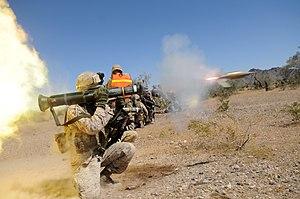
L'AT4, pour « Anti-Tank 4 Confined Space », est un lance-roquettes antichar de 84 mm à usage unique, fabriqué par la société suédoise Bofors depuis le tout début des années 1980.